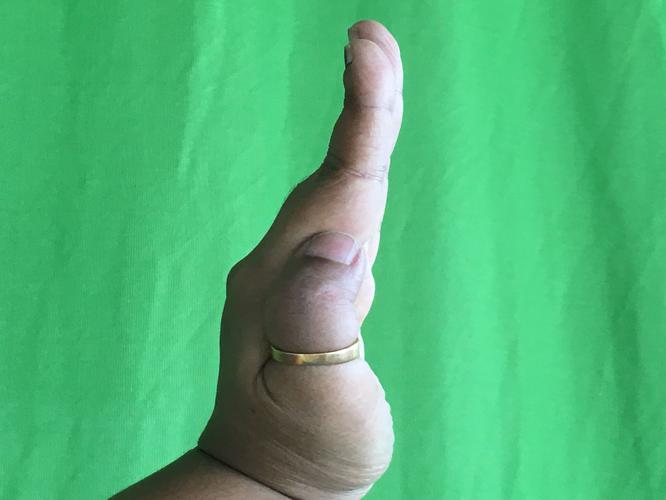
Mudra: Pathaka
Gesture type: single_hand